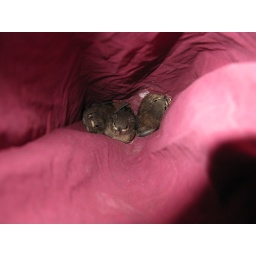
baby house wrens in a bag